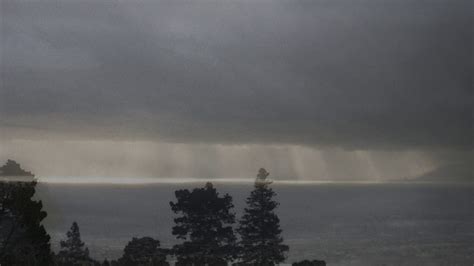
Weather: foggy or hazy